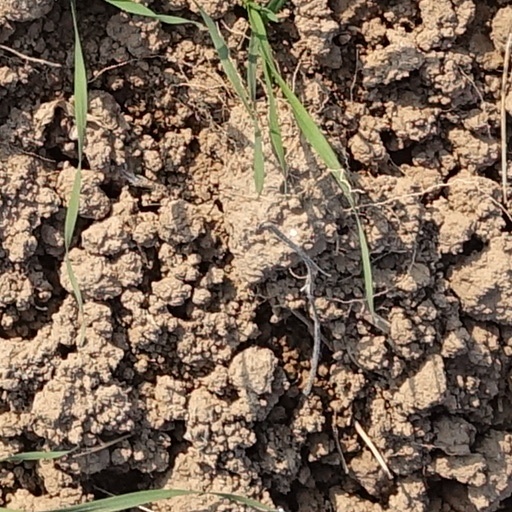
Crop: wheat